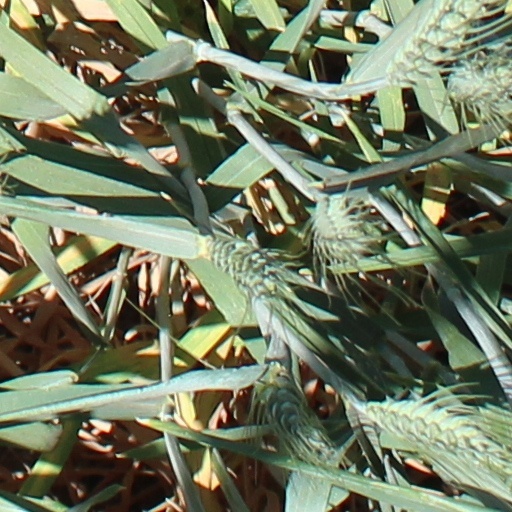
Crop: wheat